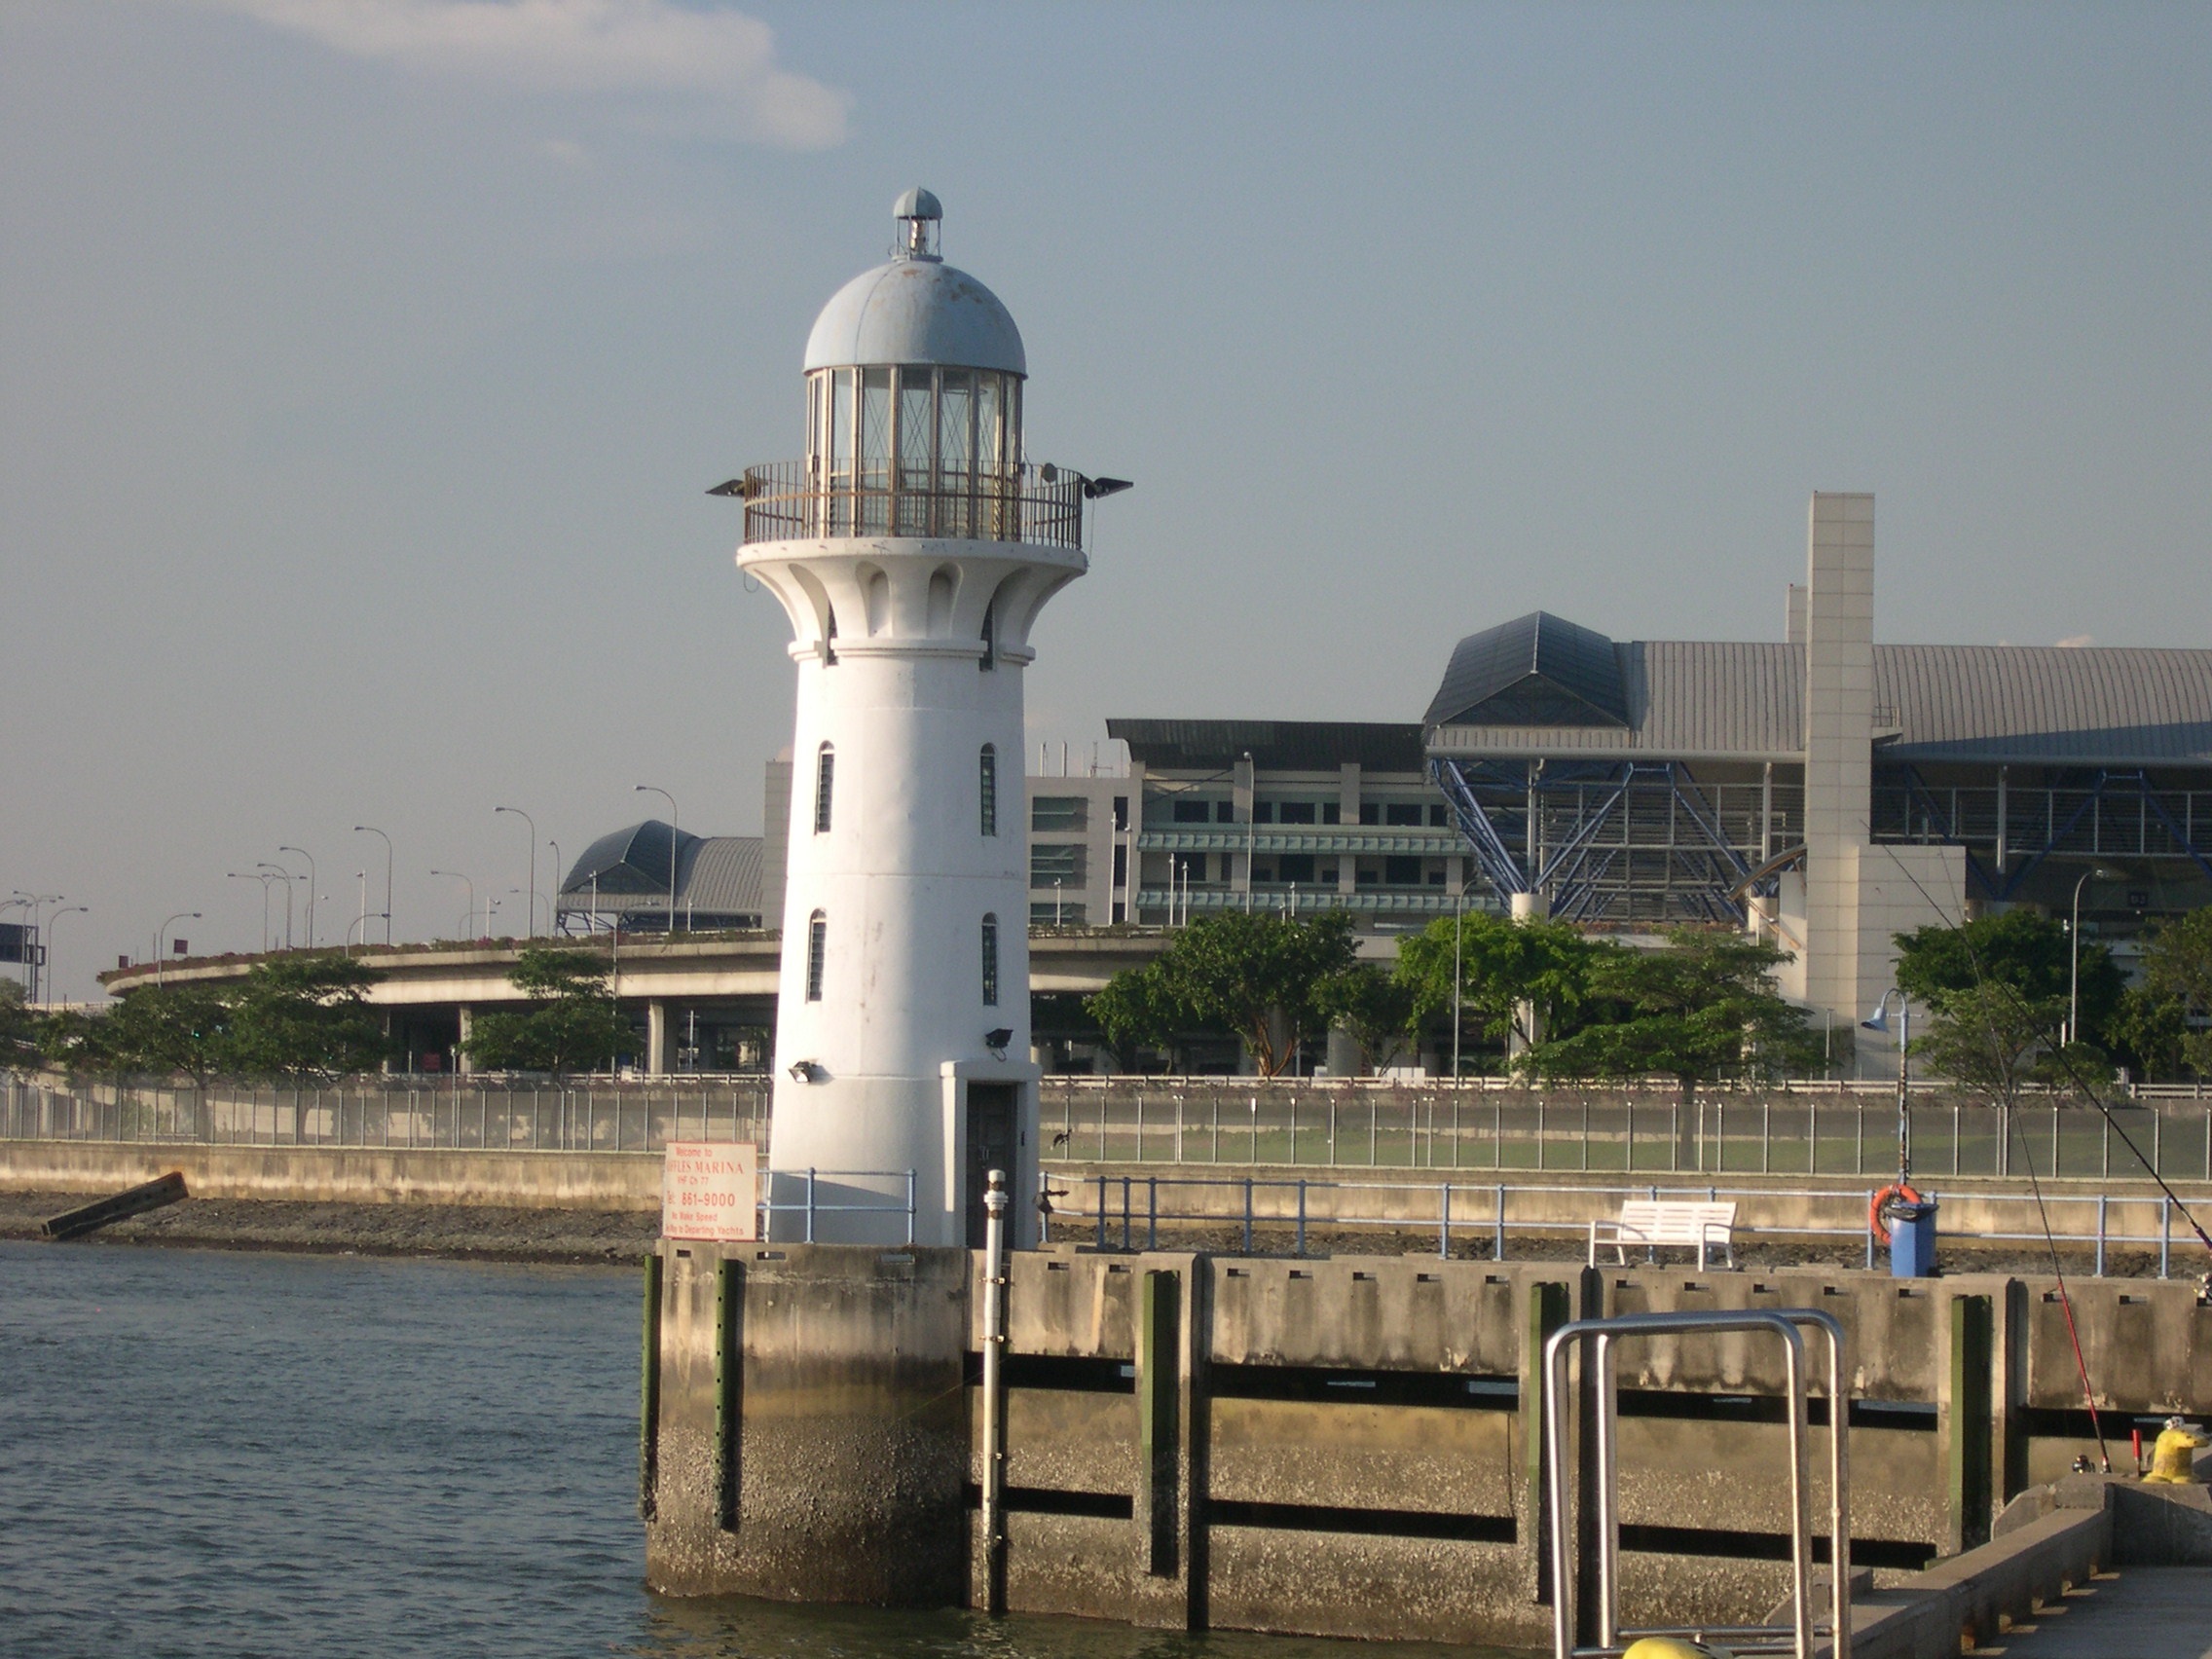
lighthouse, tower, waterway, singapore, raffles marina